Kyle Garlick

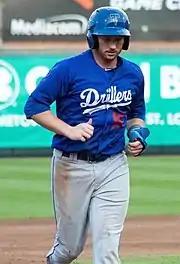
Garlick with the Tulsa Drillers

In 2017, Garlick was named to the mid-season Texas League all-star game, but missed that game as the result of a hand injury. He hit .239 in 74 games for the Drillers with 17 home runs and 42 RBIs. The next year, he started with Tulsa before an early season promotion to the Oklahoma City Dodgers of the Triple-A Pacific Coast League. Between the two levels, he hit .259 with 22 home runs and 60 RBIs.